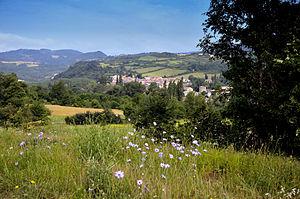
le village de Ceilhes
Ceilhes-et-Rocozels est une commune française située dans le département de l'Hérault en région Occitanie.